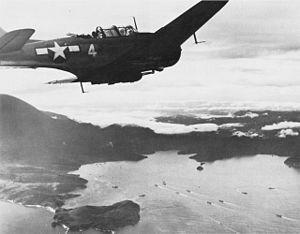
La baie de Tanahmerah, "terre rouge" en malais, est une baie du nord de la Papouasie, en Indonésie.